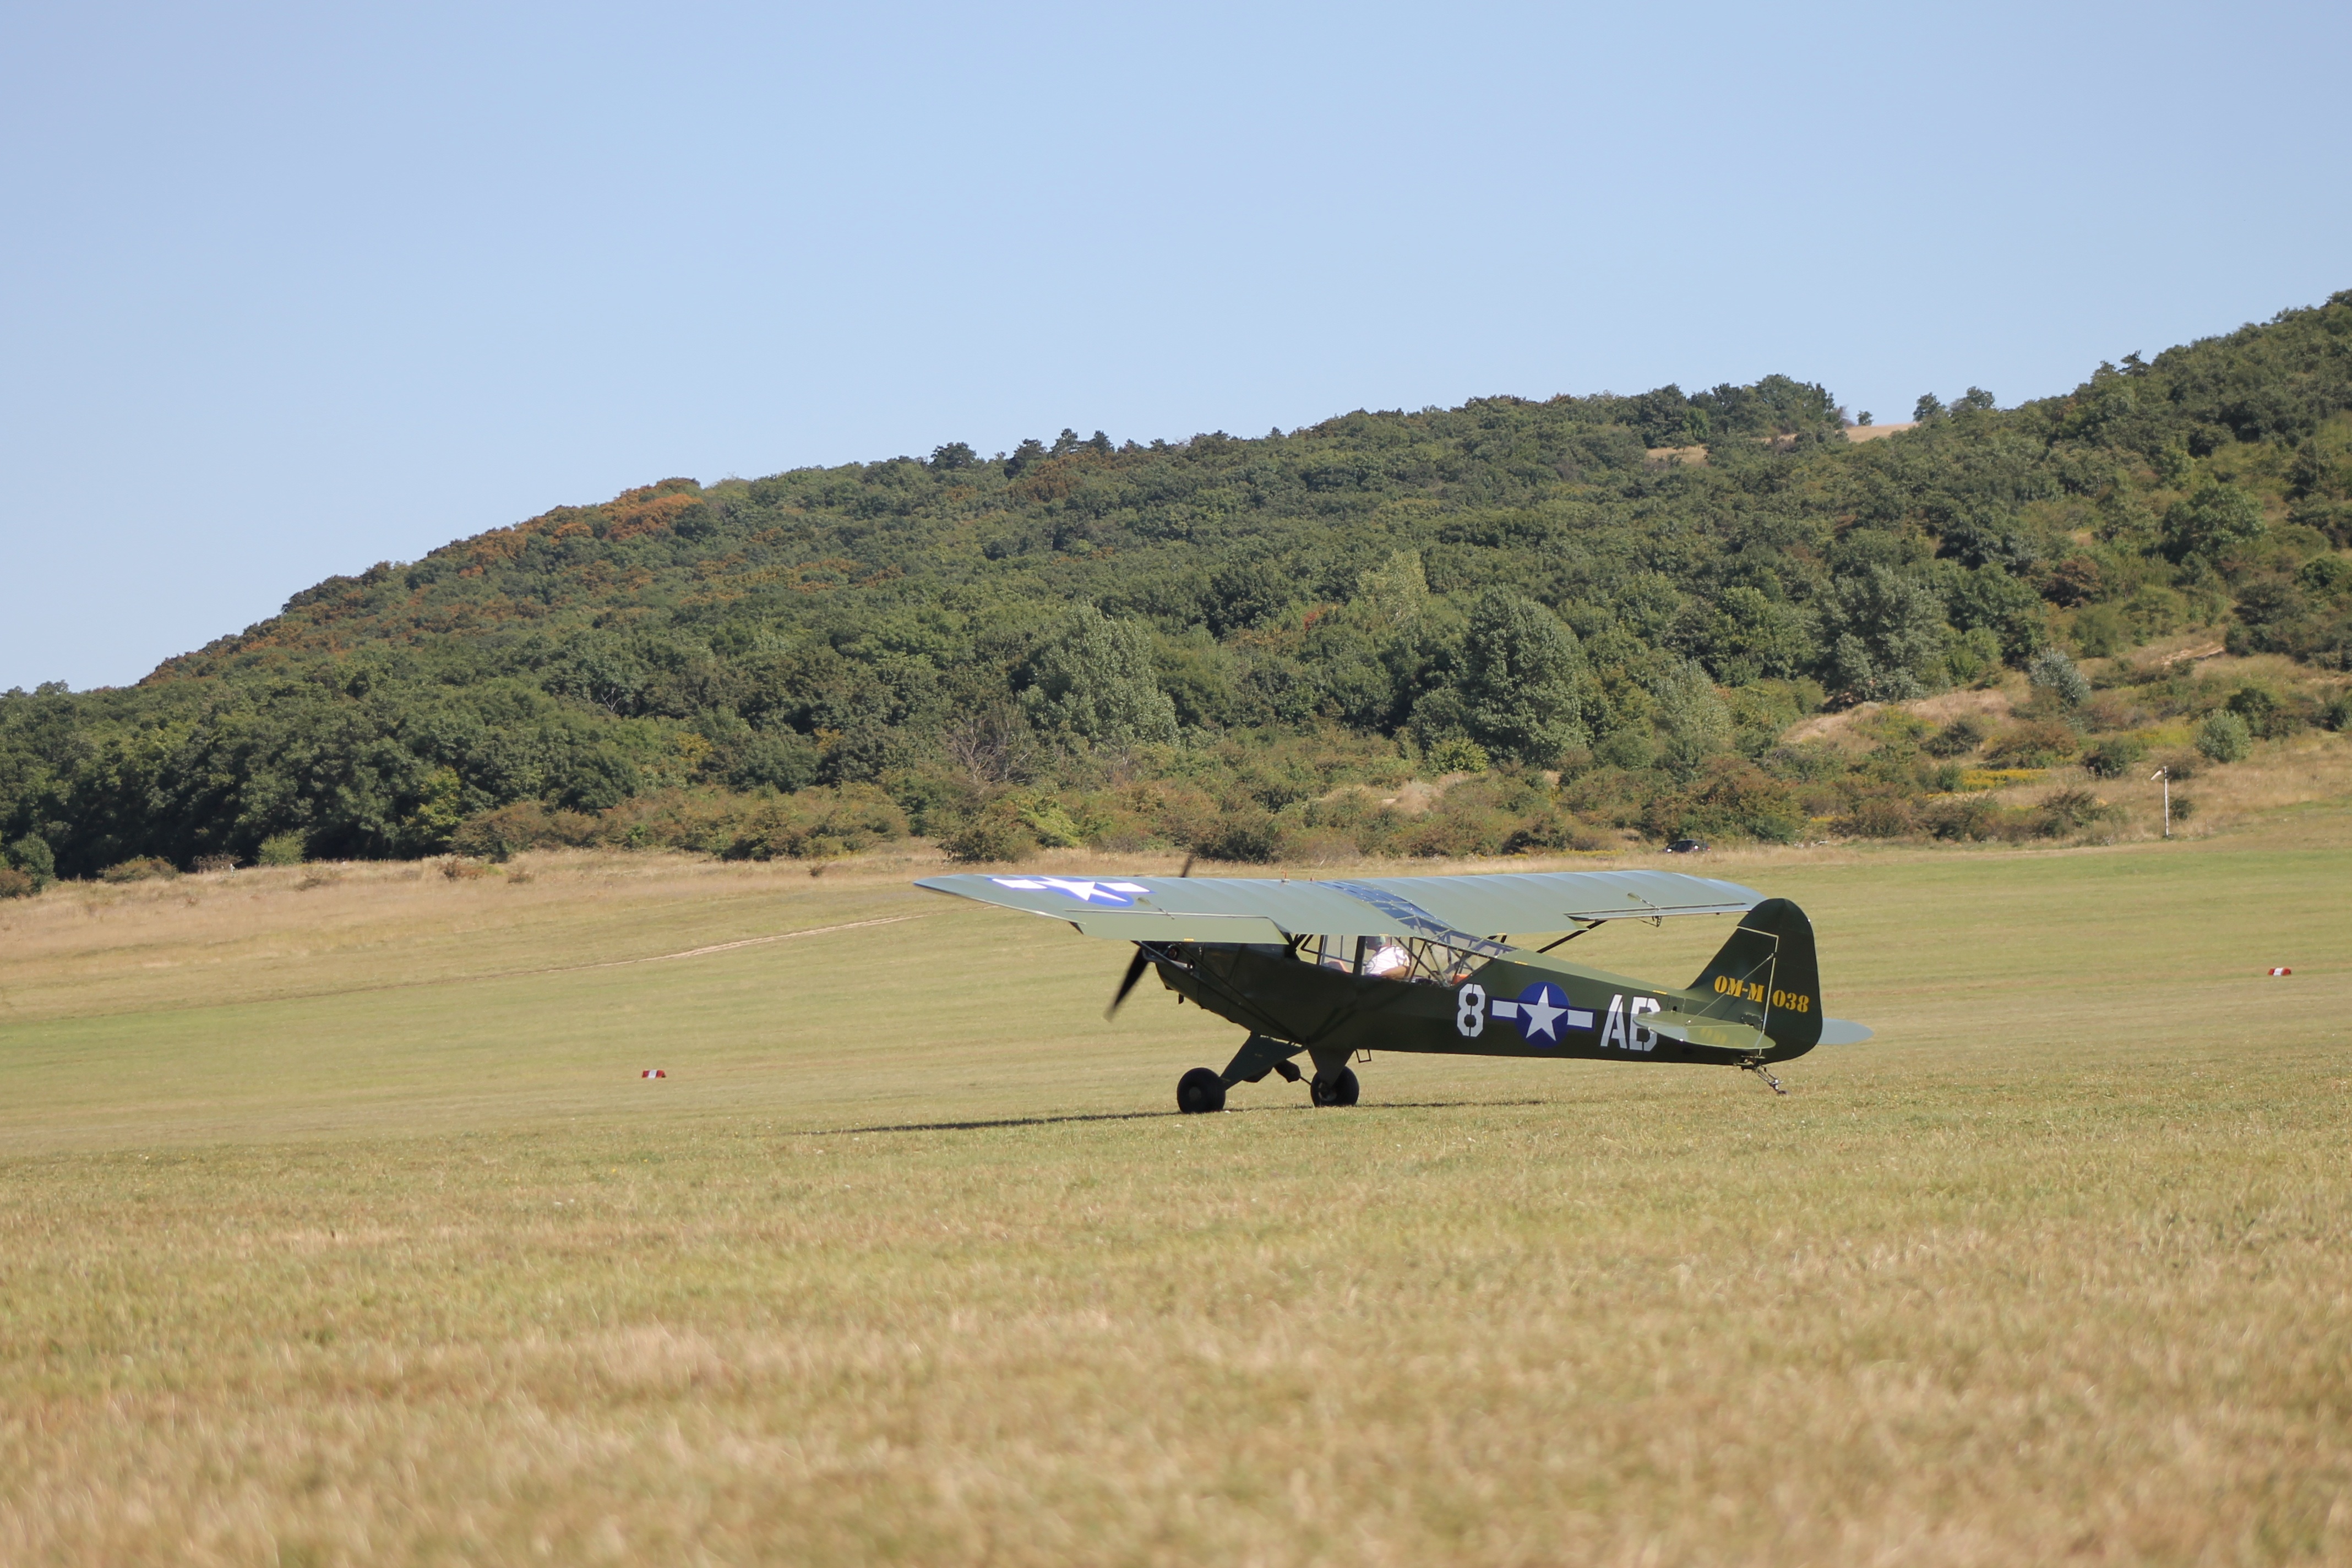
wing, sky, field, adventure, fly, airplane, aircraft, vehicle, aviation, flight, plain, glider, gliding, propeller, airpower, flyer, takeoff, air force, aerobatics, flugshow, fighter aircraft, atmosphere of earth, ultralight aviation